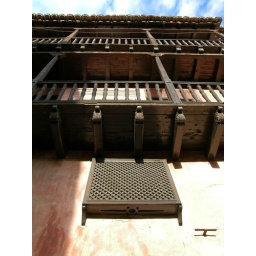
Moorish latticework covering a small window beneath these two wooden balconies protects the privacy of the dwellers.